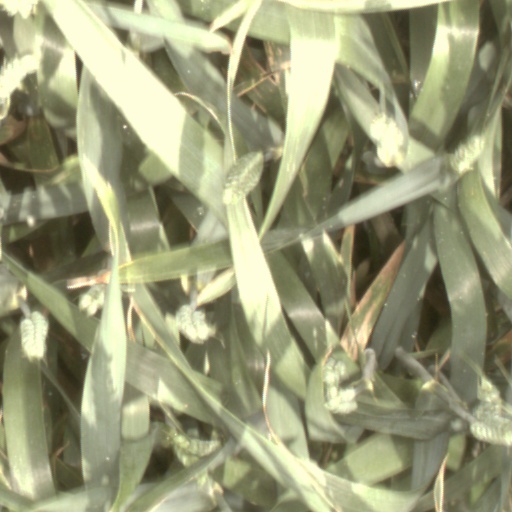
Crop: wheat